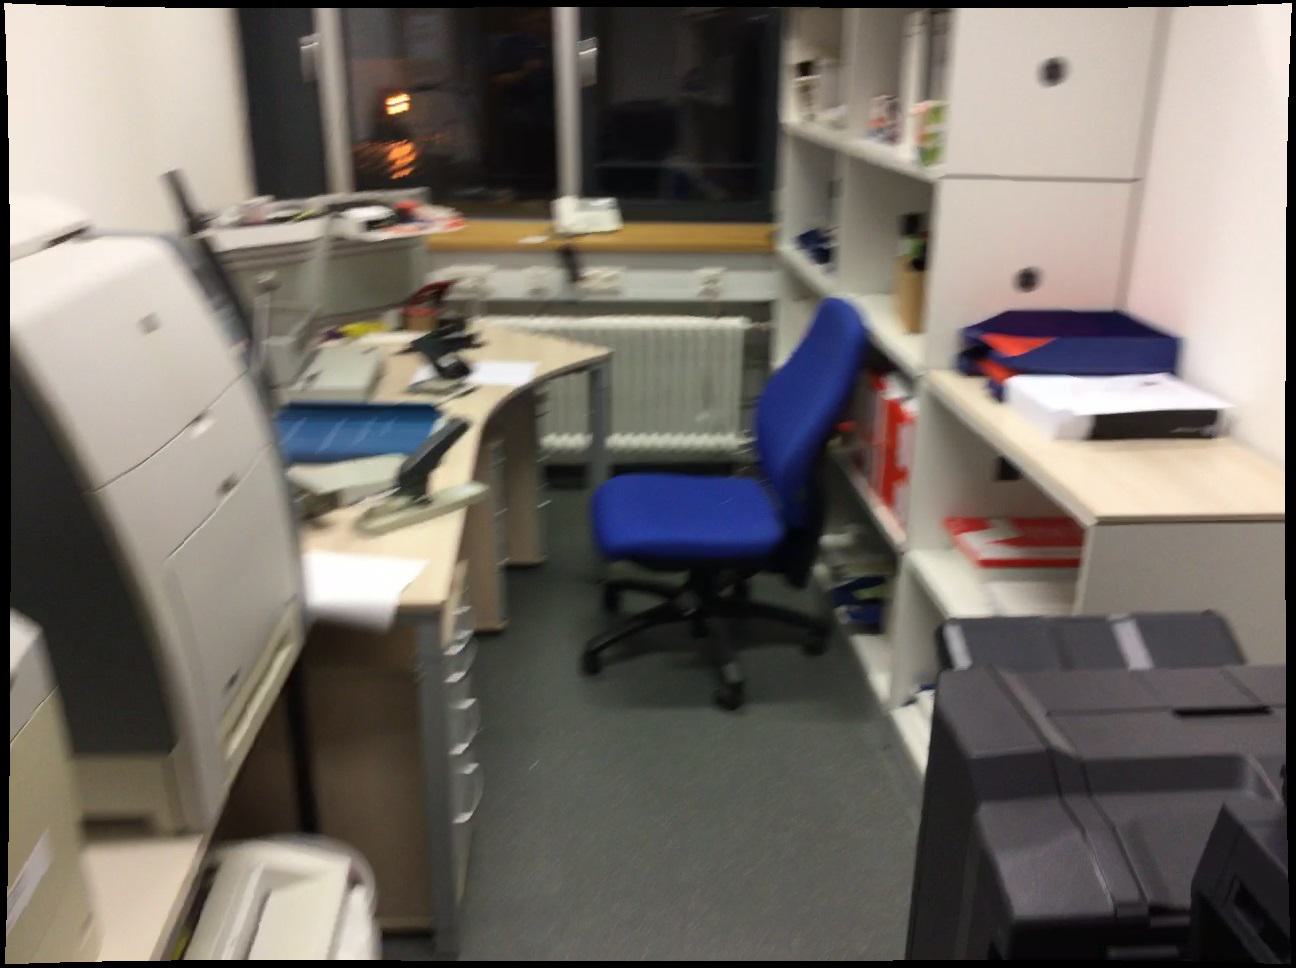
Question: Is the radiator above the window from the second object's perspective? Final answer should be yes or no.
Answer: No